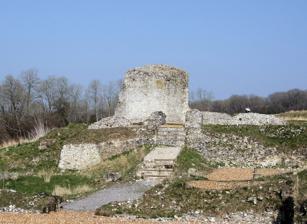
Building: Clarendon Palace
Country: United Kingdom
Year built: 1130
Medieval castle ruins in England Ruins of Clarendon Palace Ruins of King Johns Palace at Clarendon , engraving after William Stukeley , 1723 Clarendon Palace is a medieval ruin 2 + 1 ⁄ 4 miles (3.6 km) east of Salisbury in Wiltshire, England. The palace was a royal residence during the Middle Ages , and was the location of the Assize of Clarendon which developed the Constitutions of Clarendon . It now lies within the grounds of Clarendon Park . Roman era There is evidence that the Romans used Clarendon Forest on a regular basis. A Roman road connecting to Old Sarum Iron Age hillfort passes east–west approximately 2 miles (3.2 km) north of Clarendon Forest. Archaeological finds suggest that the area was relatively densely populated in the Roman period. Hunting lodge Clarendon Forest was probably in use as a royal hunting ground in the late Saxon period. It is also documented that the area was sometimes used as a military gathering-place from 1070 onwards. The name Clarendon is first recorded in 1164, and may derive from an Old English form *Claringa dūn , meaning "hill associated with Clare". A person named Clare is recorded as a witness in a charter dating from the reign of King Eadred . The Norman kings also visited it, and the park was probably formally defined with deer leaps in the early 12th century by Henry I . Within its boundaries, the park was laid out with lawns, coppices, meadows and wood-pasture. By 1130 a hunting lodge existed within the park. Residence and palace Both Henry II and Henry III invested heavily in the property and converted it into a royal residence and palace. Considerable building work took place in the early-to-mid 13th century, including the construction of King's Chapel and the Antioch chamber under the supervision of Elias of Dereham , the ecclesiastical administrator who also oversaw the building of Salisbury Cathedral . In 1164, Henry II framed the Constitutions of Clarendon here, which attempted to restrict ecclesiastical privileges and place limits on Papal authority in England. A memorial erected on the site in 1844 stated: The spirit awakened within these walls ceased not until it had vindicated the authority of the laws and accomplished the Reformation of the Church of England. At its height, the palace consisted of several buildings surrounding a central courtyard and contained inside a small wall. The palace was rectangular with dimensions of roughly 240m by 80m totalling over 5 acres (20,000 m 2 ) and included terraced gardens. Margaret Howell writes: The site of the royal palace at Clarendon ... has been the subject of a recent detailed archaeological investigation, which helps to create a lively impression of [Queen Eleanor of Provence 's] accommodation there in the early 1250s, shortly after a major programme of enlargement and refurbishment. Many of the details come from the chancery rolls. By 1252 Eleanor had a compact suite of apartments at Clarendon, comprising a hall, a chapel, three chambers and a wardrobe. They were situated on two floors. The rooms were spacious, two of them extending to a length of 40 feet, and the amenities of her chambers had been greatly improved by the adjacent construction of a two-storey building providing access to "a fair privy chamber, well vaulted on both floors". The focal point of the queen's hall was an imposing new fireplace with double marble columns on each side and an overmantel carved with representations of the twelve months of the year. The windows of her rooms were glazed, perhaps mainly in plain glass or the delicate silver-grey grisaille patterns, but also with some figured glass, which would be coloured. The windows of her hall overlooked a garden. The chapel, on the upper floor, had a marble altar, flanked by two windows, which could be opened and closed, and above the altar was a crucifix, with the figures of Mary and John. Religious imagery was not confined to the chapel; in the window of one of the queen's chambers there was a representation of the Virgin and Child with the kneeling figure of an earthly queen, presumably Queen Eleanor herself, with an Ave Maria scroll. ... The walls of the chapel were initially painted with scenes from the life of St. Katharine, but later redecorated "with symbols and stories as arranged". One distinctively up-to-date feature of these rooms were [ sic ] the tiled floors, and the remaining portion of one of these, lifted in the post-war excavations at Clarendon, can be seen on the far wall in the medieval ceramics room of the British Museum. The pavement dates from 1250–2 and was laid in one of Eleanor's ground-floor chambers. Divided into panels of patterned and figured tiles, glowing in muted shades of gold, grey, and warm pink, its power to evoke is incomparable. It was in 1453 at Clarendon Palace that King Henry VI first started to show signs of insanity. Usage of the Palace declined and by 1500 the building was no longer being maintained, and in 1574 it was described as a simple hunting lodge. In that year, Elizabeth I visited the site, but the buildings were in such poor condition that she had to dine in a temporary "banquett house". Confiscation and decay In 1649 the execution of Charles I resulted in the confiscation of Clarendon Palace by Parliament . Following the restoration of Charles II in 1660, the park passed briefly into the hands of George Monck , and then in 1664 to Edward Hyde , who (apparently in anticipation of acquiring the estate) had already, in 1661, taken the title Earl of Clarendon. A new mansion, Clarendon Park , was built in a classical design elsewhere in the park in the early 18th century. Abandoned, Clarendon Palace deteriorated, and by the 18th century the ruins survived only as a romantic "eye-catcher" in the landscape, and as simple farm buildings. Nikolaus Pevsner wrote in 1963: ... today Clarendon is a tragedy. A footpath leads into the wood. One threads one's way through elder and wild clematis. A solitary old iron notice-board of the Ministry of Works indicates that one has arrived. One crag of walling stands up. All the rest is back to its sleeping beauty. A series of campaigns of archaeological excavation were undertaken at the site between 1933 and 1939 by the Finnish art historian Tancred Borenius . Further excavations were carried out in 1957, 1964, 1965 and in the 1970s and 1980s. A tile - kiln discovered on the site has been reconstructed and is now at the British Museum . All that is visible now above ground level is the one end wall of the Great Hall . The site is a scheduled monument. References